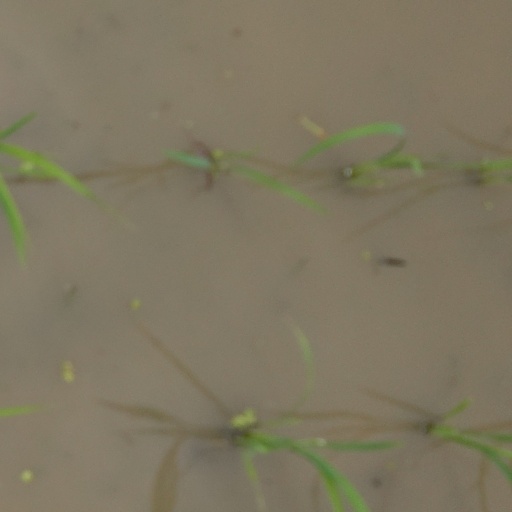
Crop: rice